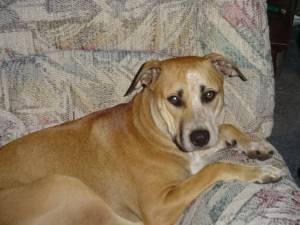
american pit bull terrier